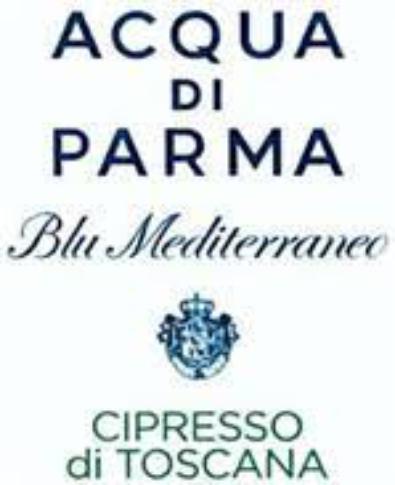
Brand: ACQUA DI PARMA
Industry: Necessities